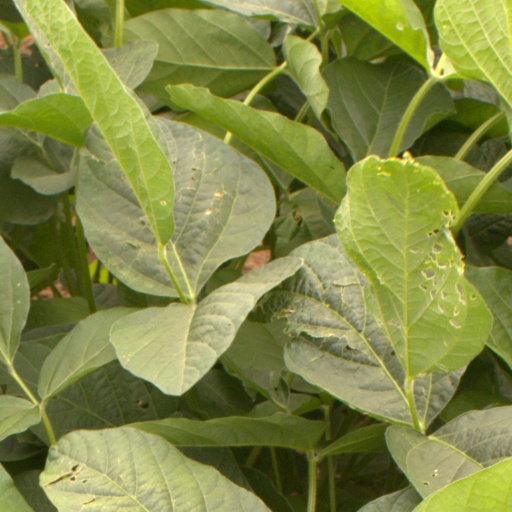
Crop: soybean